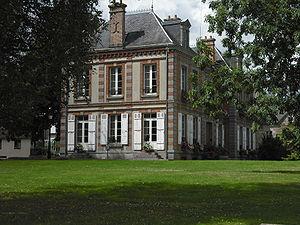
Messei est une commune française, située dans le département de l'Orne en région Normandie, peuplée de 1 908 habitants.
Émile de Marcère est un homme politique et magistrat français, né le 16 mars 1828 à Domfront et mort le 26 avril 1918 à Messei.
Cet article recense de manière non exhaustive les châteaux, maisons fortes, manoirs, mottes castrales, situés dans le département français de l'Orne. Le cas échéant, il est fait état des inscriptions et classements au titre des monuments historiques.